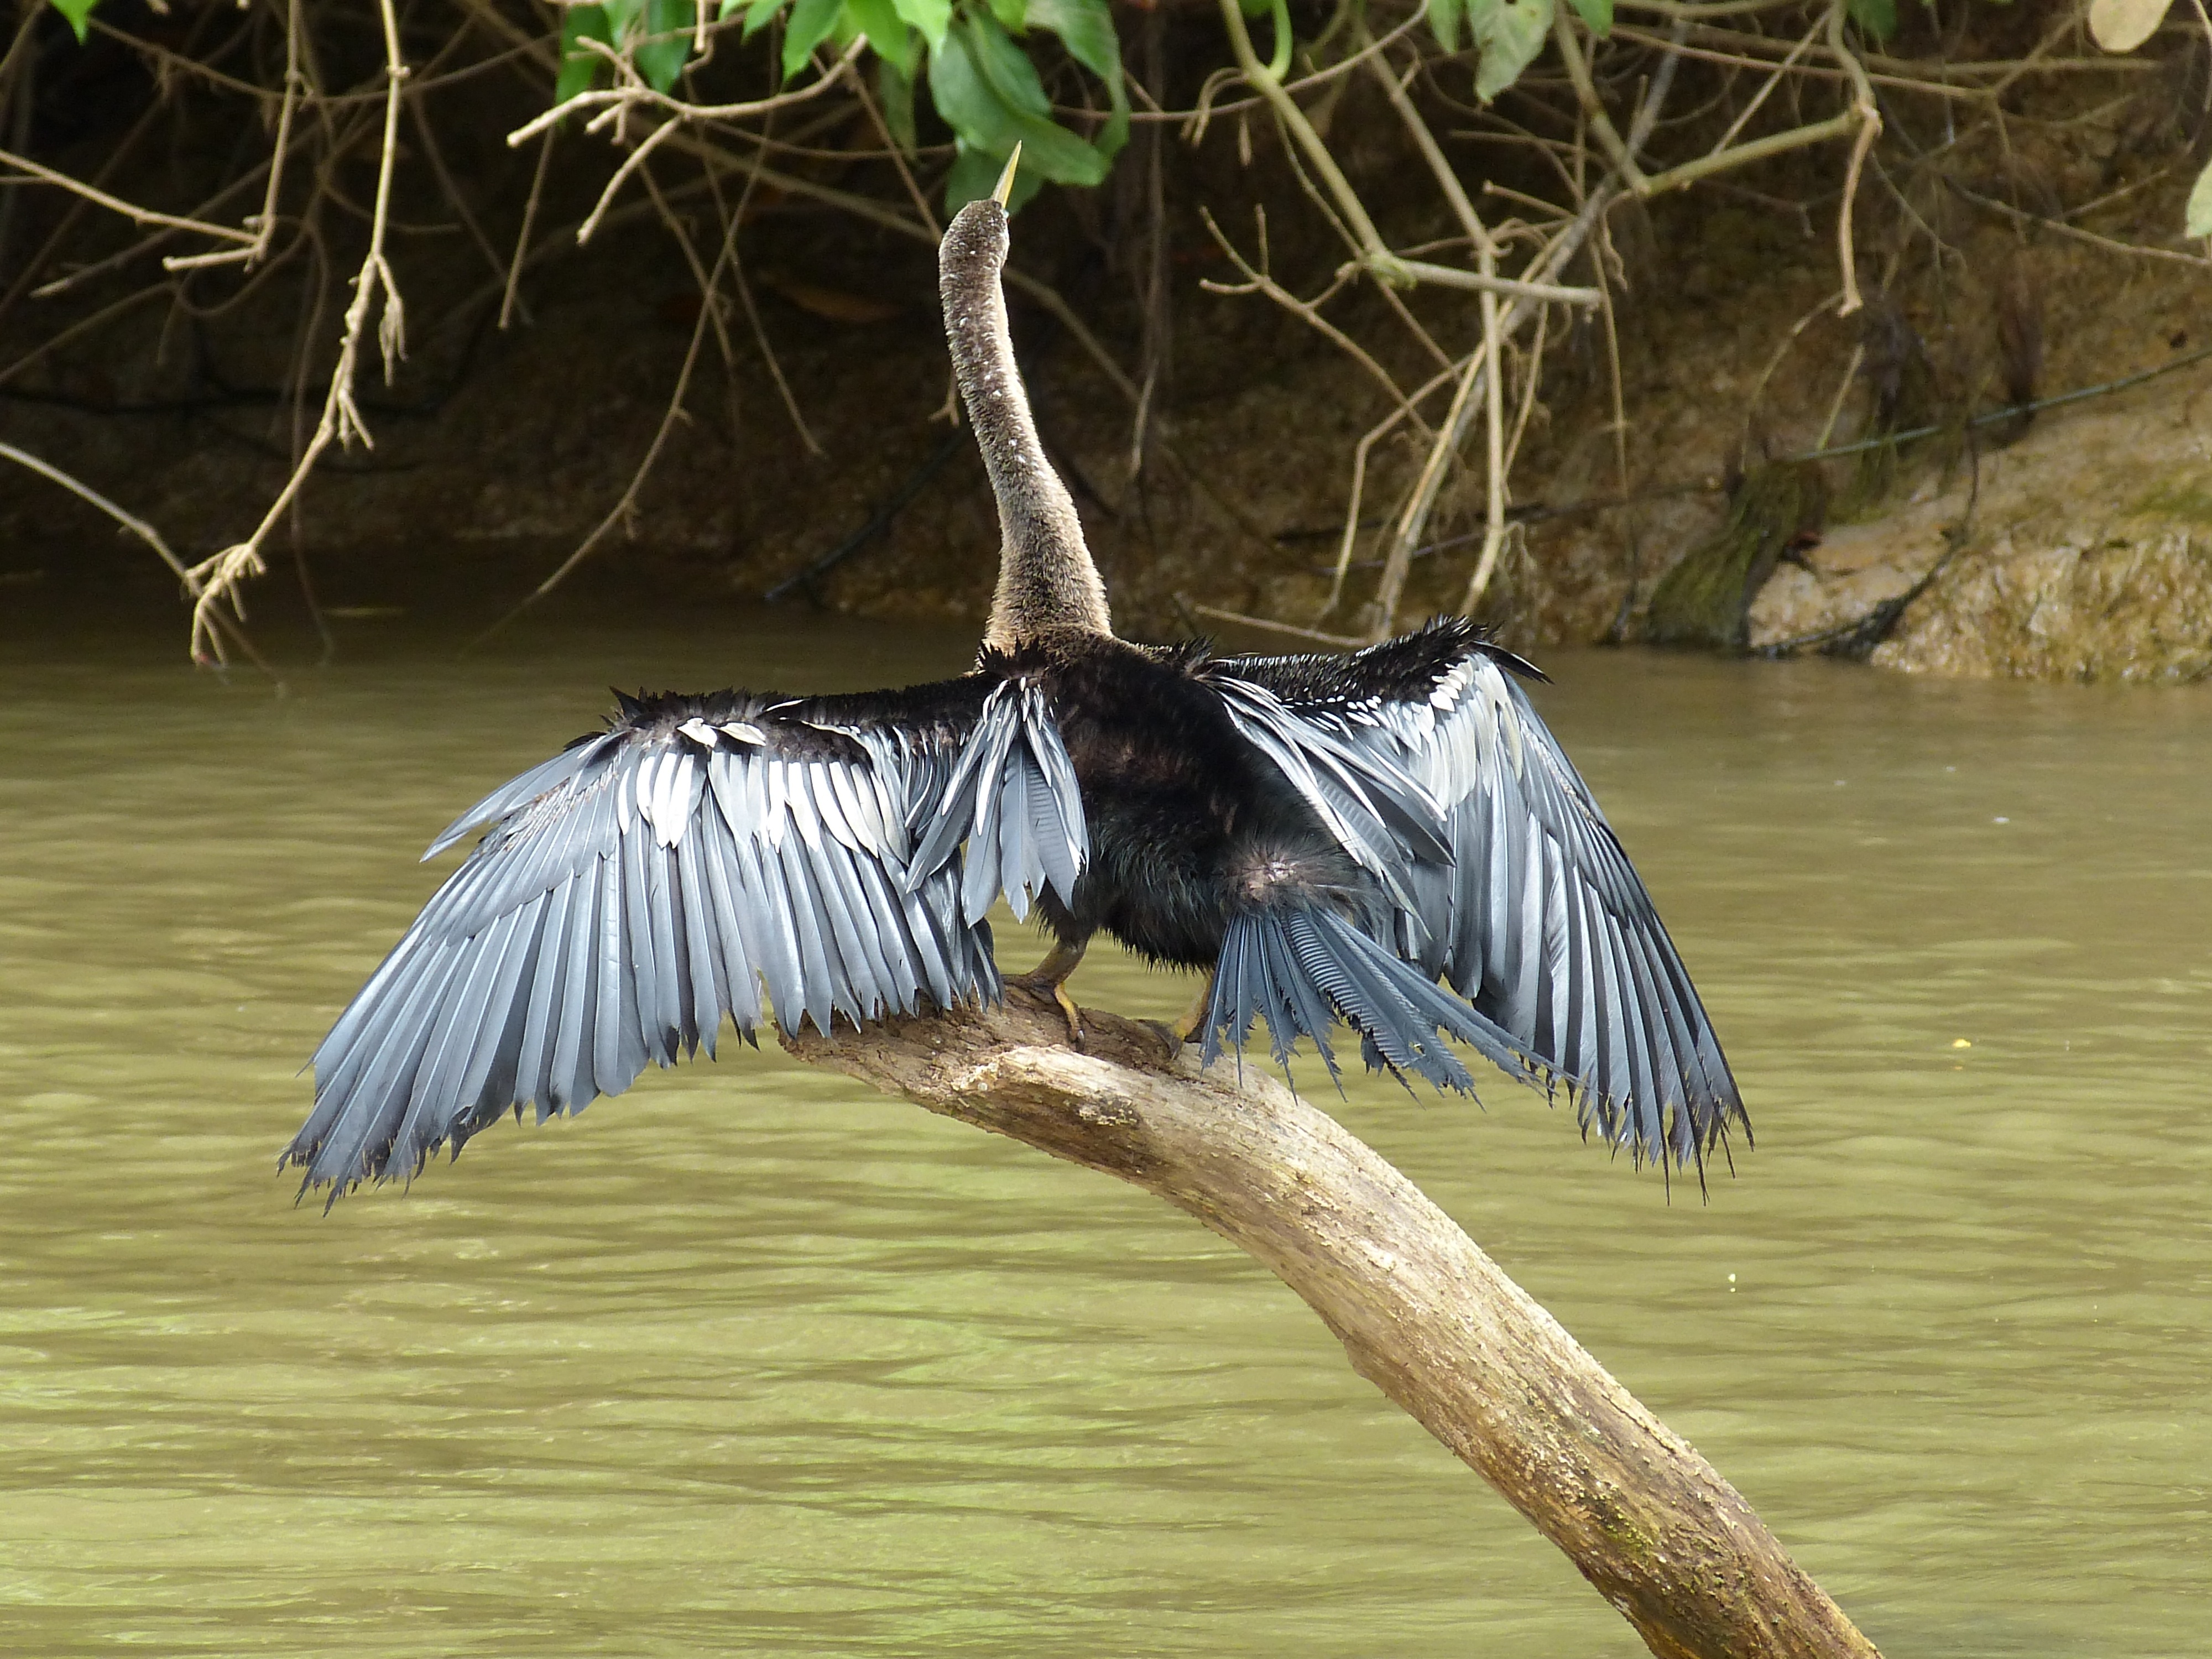
landscape, water, nature, branch, bird, wing, pelican, river, wildlife, jungle, beak, tropical, fauna, rainforest, wetland, vertebrate, south america, heron, water bird, costa rica, central america